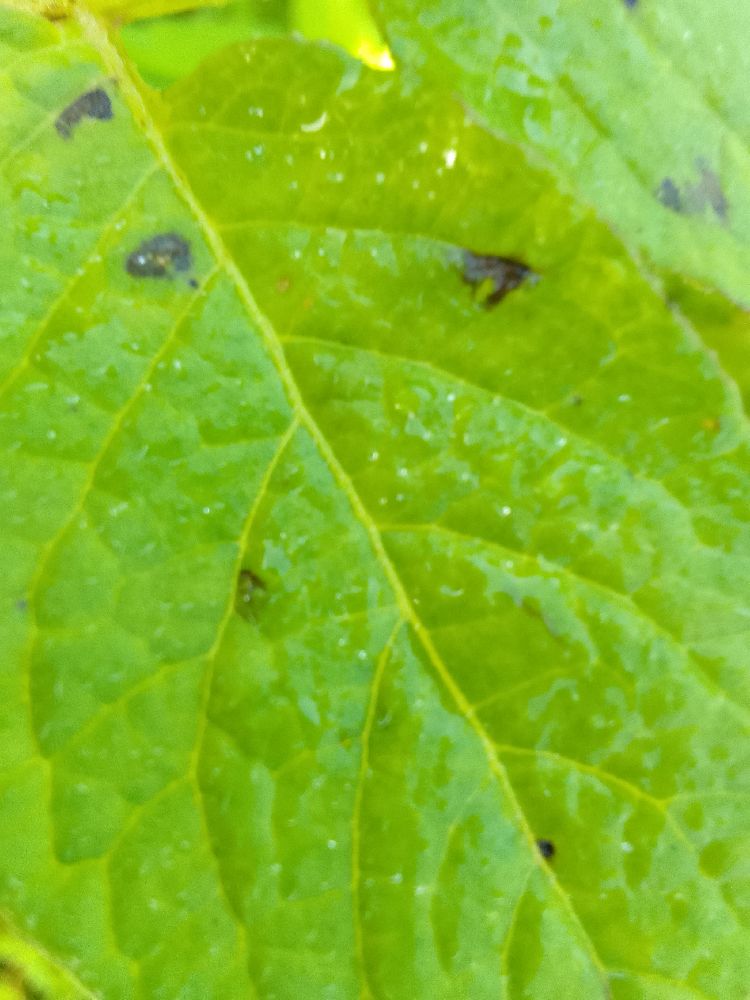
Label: Early blight